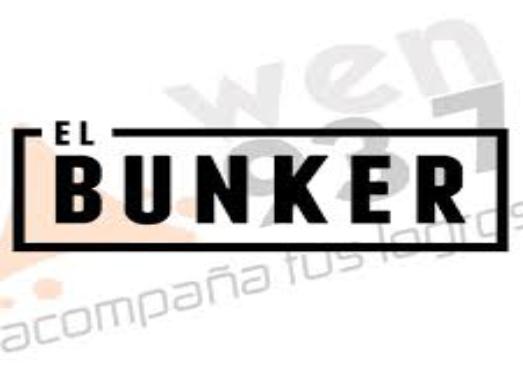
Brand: Bunker
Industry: Clothes